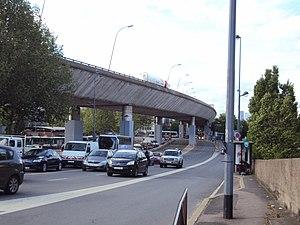
Viaduc A13 de Saint-Cloud pres de la station de T2 pont de Saint-Cloud
Dodin Campenon-Bernard est une entreprise française, née en 2003 de la fusion des entreprises Campenon-Bernard et Dodin, filiales du groupe Vinci.